Red Velvet (group)

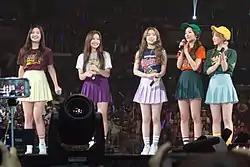
Red Velvet at KCON 2015 in Los Angeles

Red Velvet made their official performance debut on August 1, 2014, on the program "Music Bank". Their first single, "Happiness", was released digitally on August 4. It is an urban Europop song with "strong synth sound" and "African tribal beat", penned by Yoo Young-jin and composed by Will Simms, Chad Hugo (The Neptunes), Chris Holsten, and Anne Judith Wik (Dsign Music). The original music video for "Happiness" gained more than two million views on YouTube in its first 24 hours of release before being removed due to controversy over problematic background images and replaced with an edited version. "Happiness" was the second-most viewed K-pop music video worldwide in August 2014. Red Velvet became the first K-pop girl group to chart a debut single on the "Billboard" World Digital Songs chart, where it peaked at number four. The group released their second digital single "Be Natural" on October 13, 2014. The song, which includes a rap verse from then-SR14B member Taeyong, was a remake of the 2000 single of the same name by S.E.S., SM Entertainment's first girl group. The music video for the song was directed by Kwon Soon-wook and Shim Jae-won, choreographed by Kyle Hanagami, and featured original choreography seen in a pre-debut SM Rookies teaser of Irene and Seulgi. The group began promoting the release on October 9, making their first appearance on "M Countdown". The song peaked at number 33 on the Gaon Digital Chart and at number six on the "Billboard" World Digital Songs chart. Red Velvet won Rookie of The Year at the Golden Disk Awards and Seoul Music Awards.